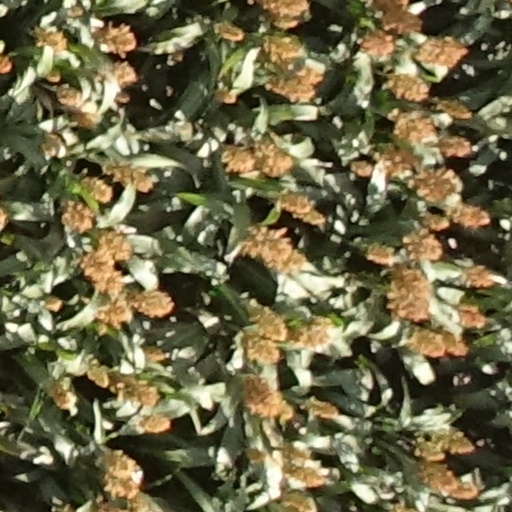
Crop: sorghum